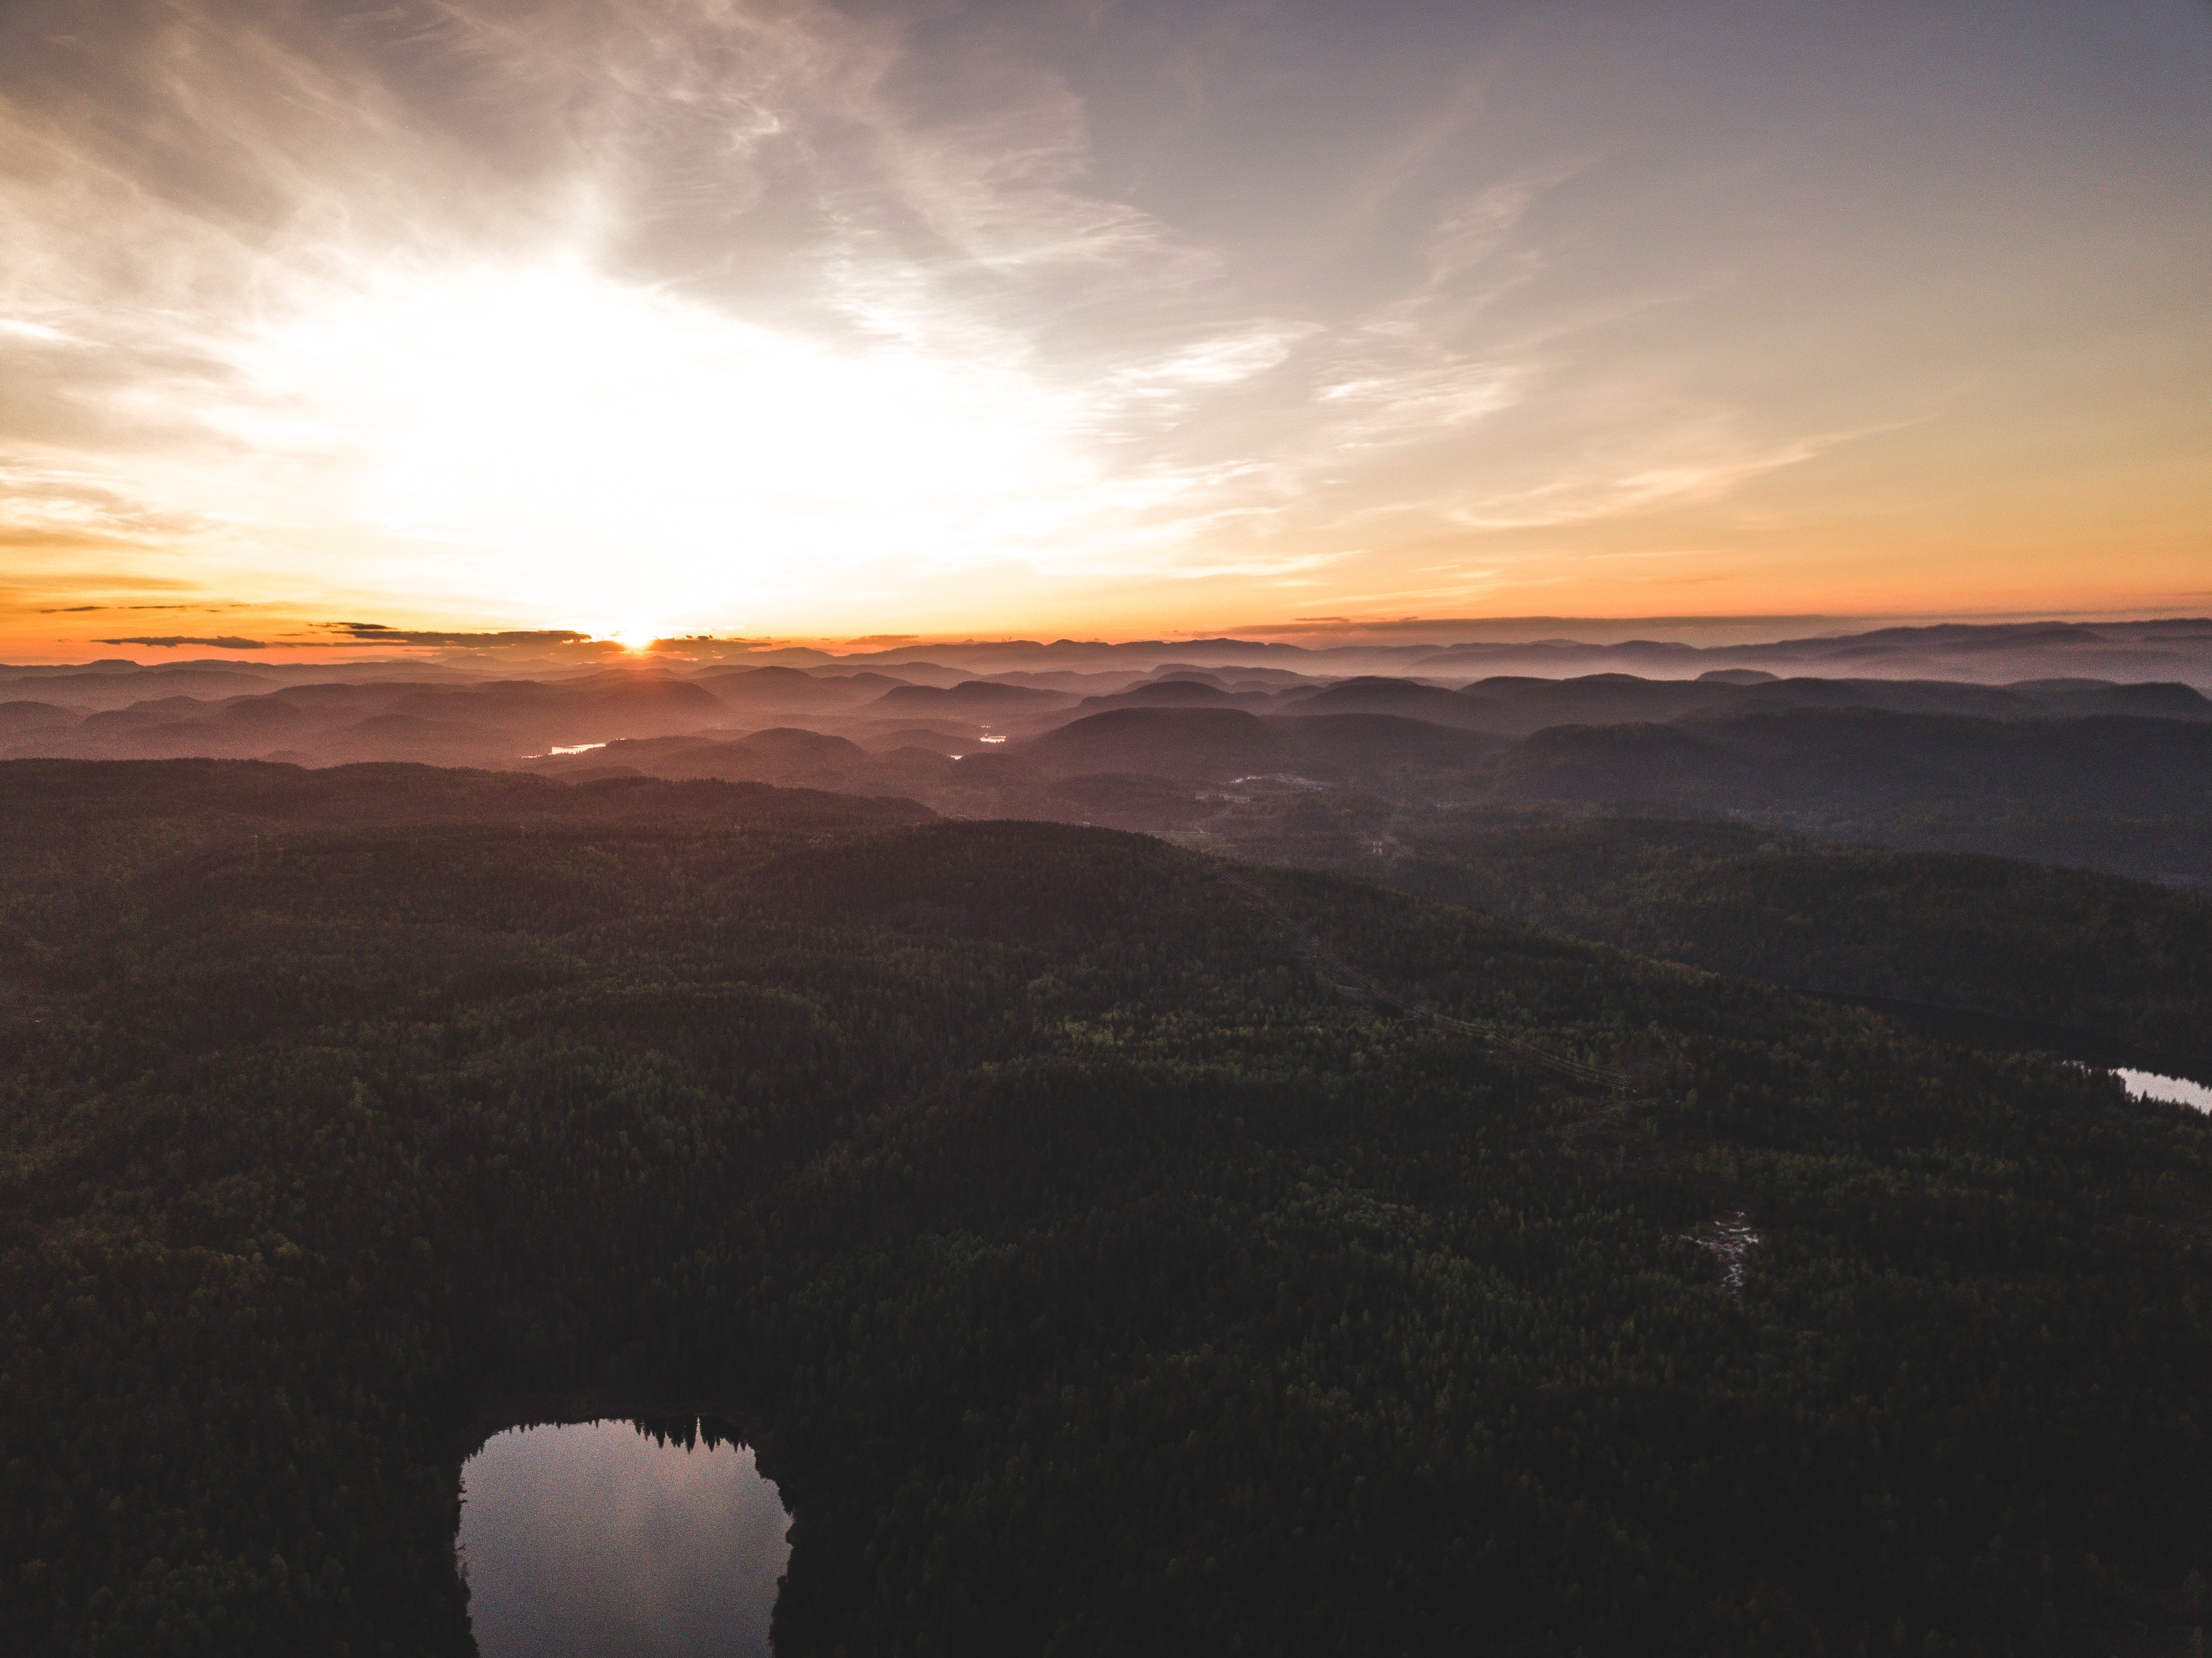
sky, cloud, horizon, sunset, natural environment, morning, atmospheric phenomenon, sunrise, atmosphere, wilderness, mountain, ocean, sea, evening, sunlight, sun, winter, calm, landscape, meteorological phenomenon, ice, vacation, snow, dawn, plain, space, world, dusk, arctic, city, coast